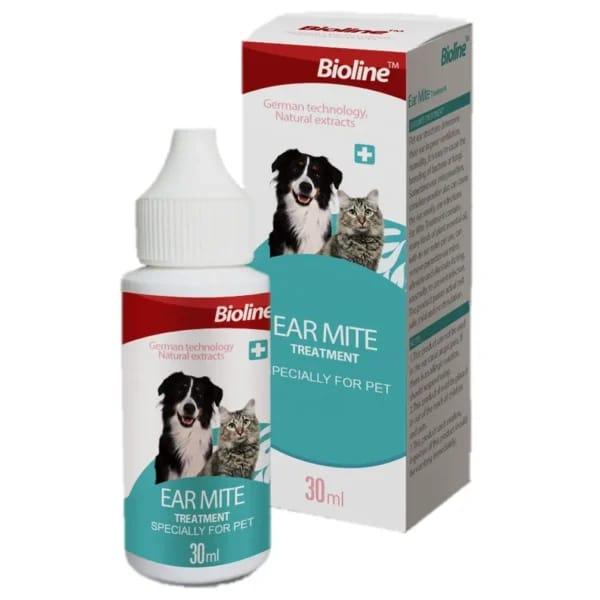
Dawa ya mifugo inayopatikana kwenye duka linalouza pembejeo za kilimo au maduka yanayouza dawa kwa ajili ya mifugo. Dawa hiyo iliyotunzwa kwenye chupa nyeupe ina picha ya mbwa na paka pamoja na maelezo ya namna ya kuzitumia dawa hizo.